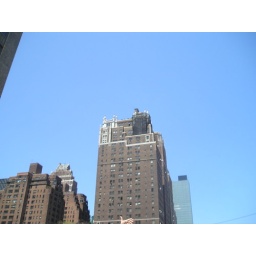
castle in the sky